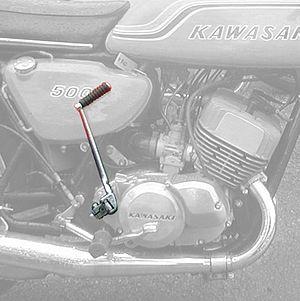
Le kick-starter, en français démarreur au pied ou pédale de mise en marche, est un accessoire qui permet de démarrer certaines motocyclettes. Il s'agit d'un levier situé sur un côté du moteur, ramené vers le haut par un ressort, destiné à lancer le moteur grâce à un mouvement rapide vers le bas. En français, le terme s'abrège en kick.